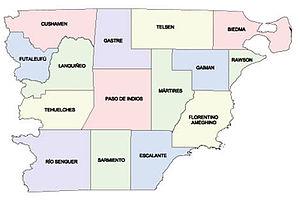
La province de Chubut est une province de l’Argentine, située en Patagonie, entre les 42ᵉ et 46ᵉ parallèles sud.